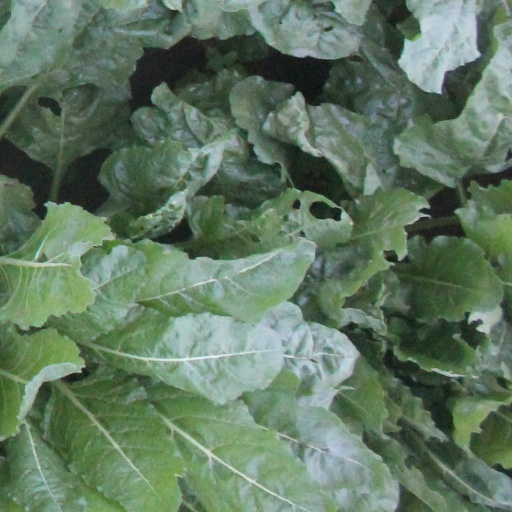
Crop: sugar beet